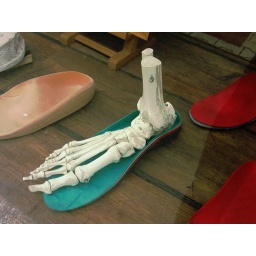
spotted in a shop window display